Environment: real
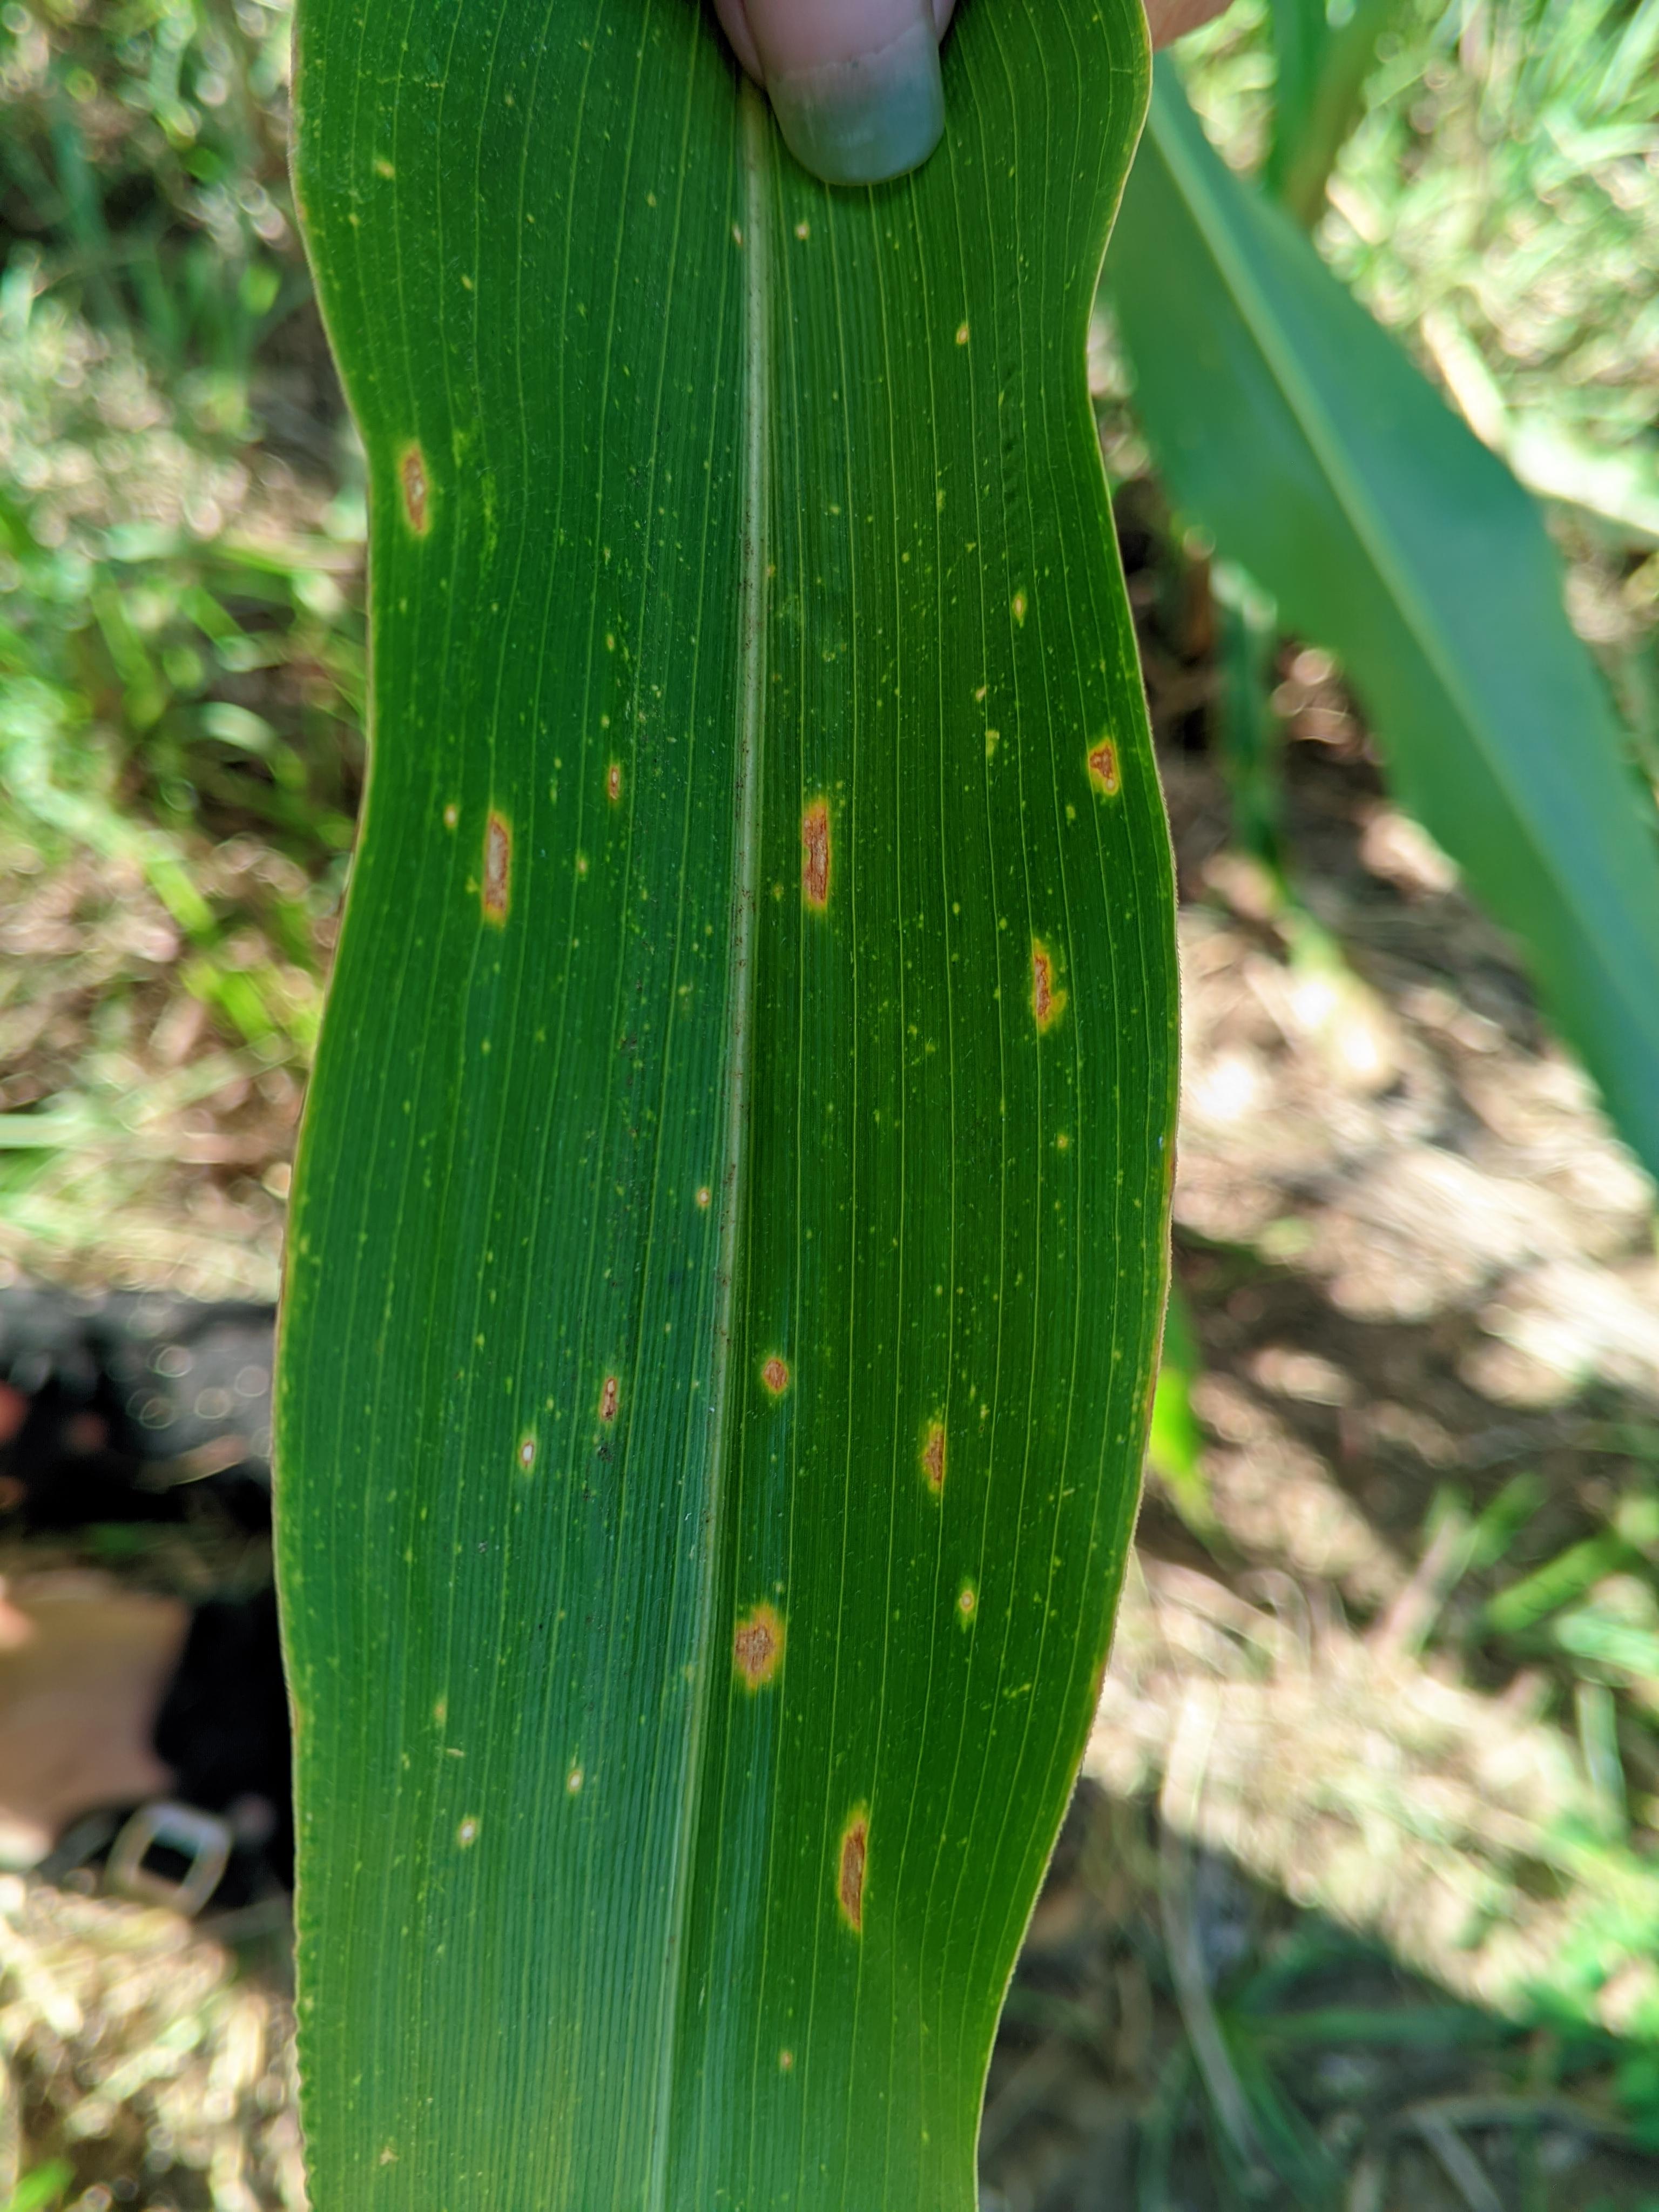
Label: gray_leaf_spot